Charles Allen Lechmere

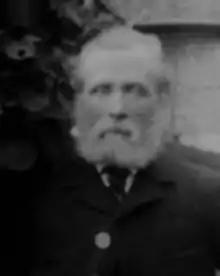
Lechmere in 1912

Charles Allen Lechmere (5 October 1849 – 23 December 1920), also known as Charles Allen Cross, was an English carman who became involved in the unsolved Whitechapel murders after he reportedly found the body of Mary Ann Nichols, the first of Jack the Ripper's five canonical victims.